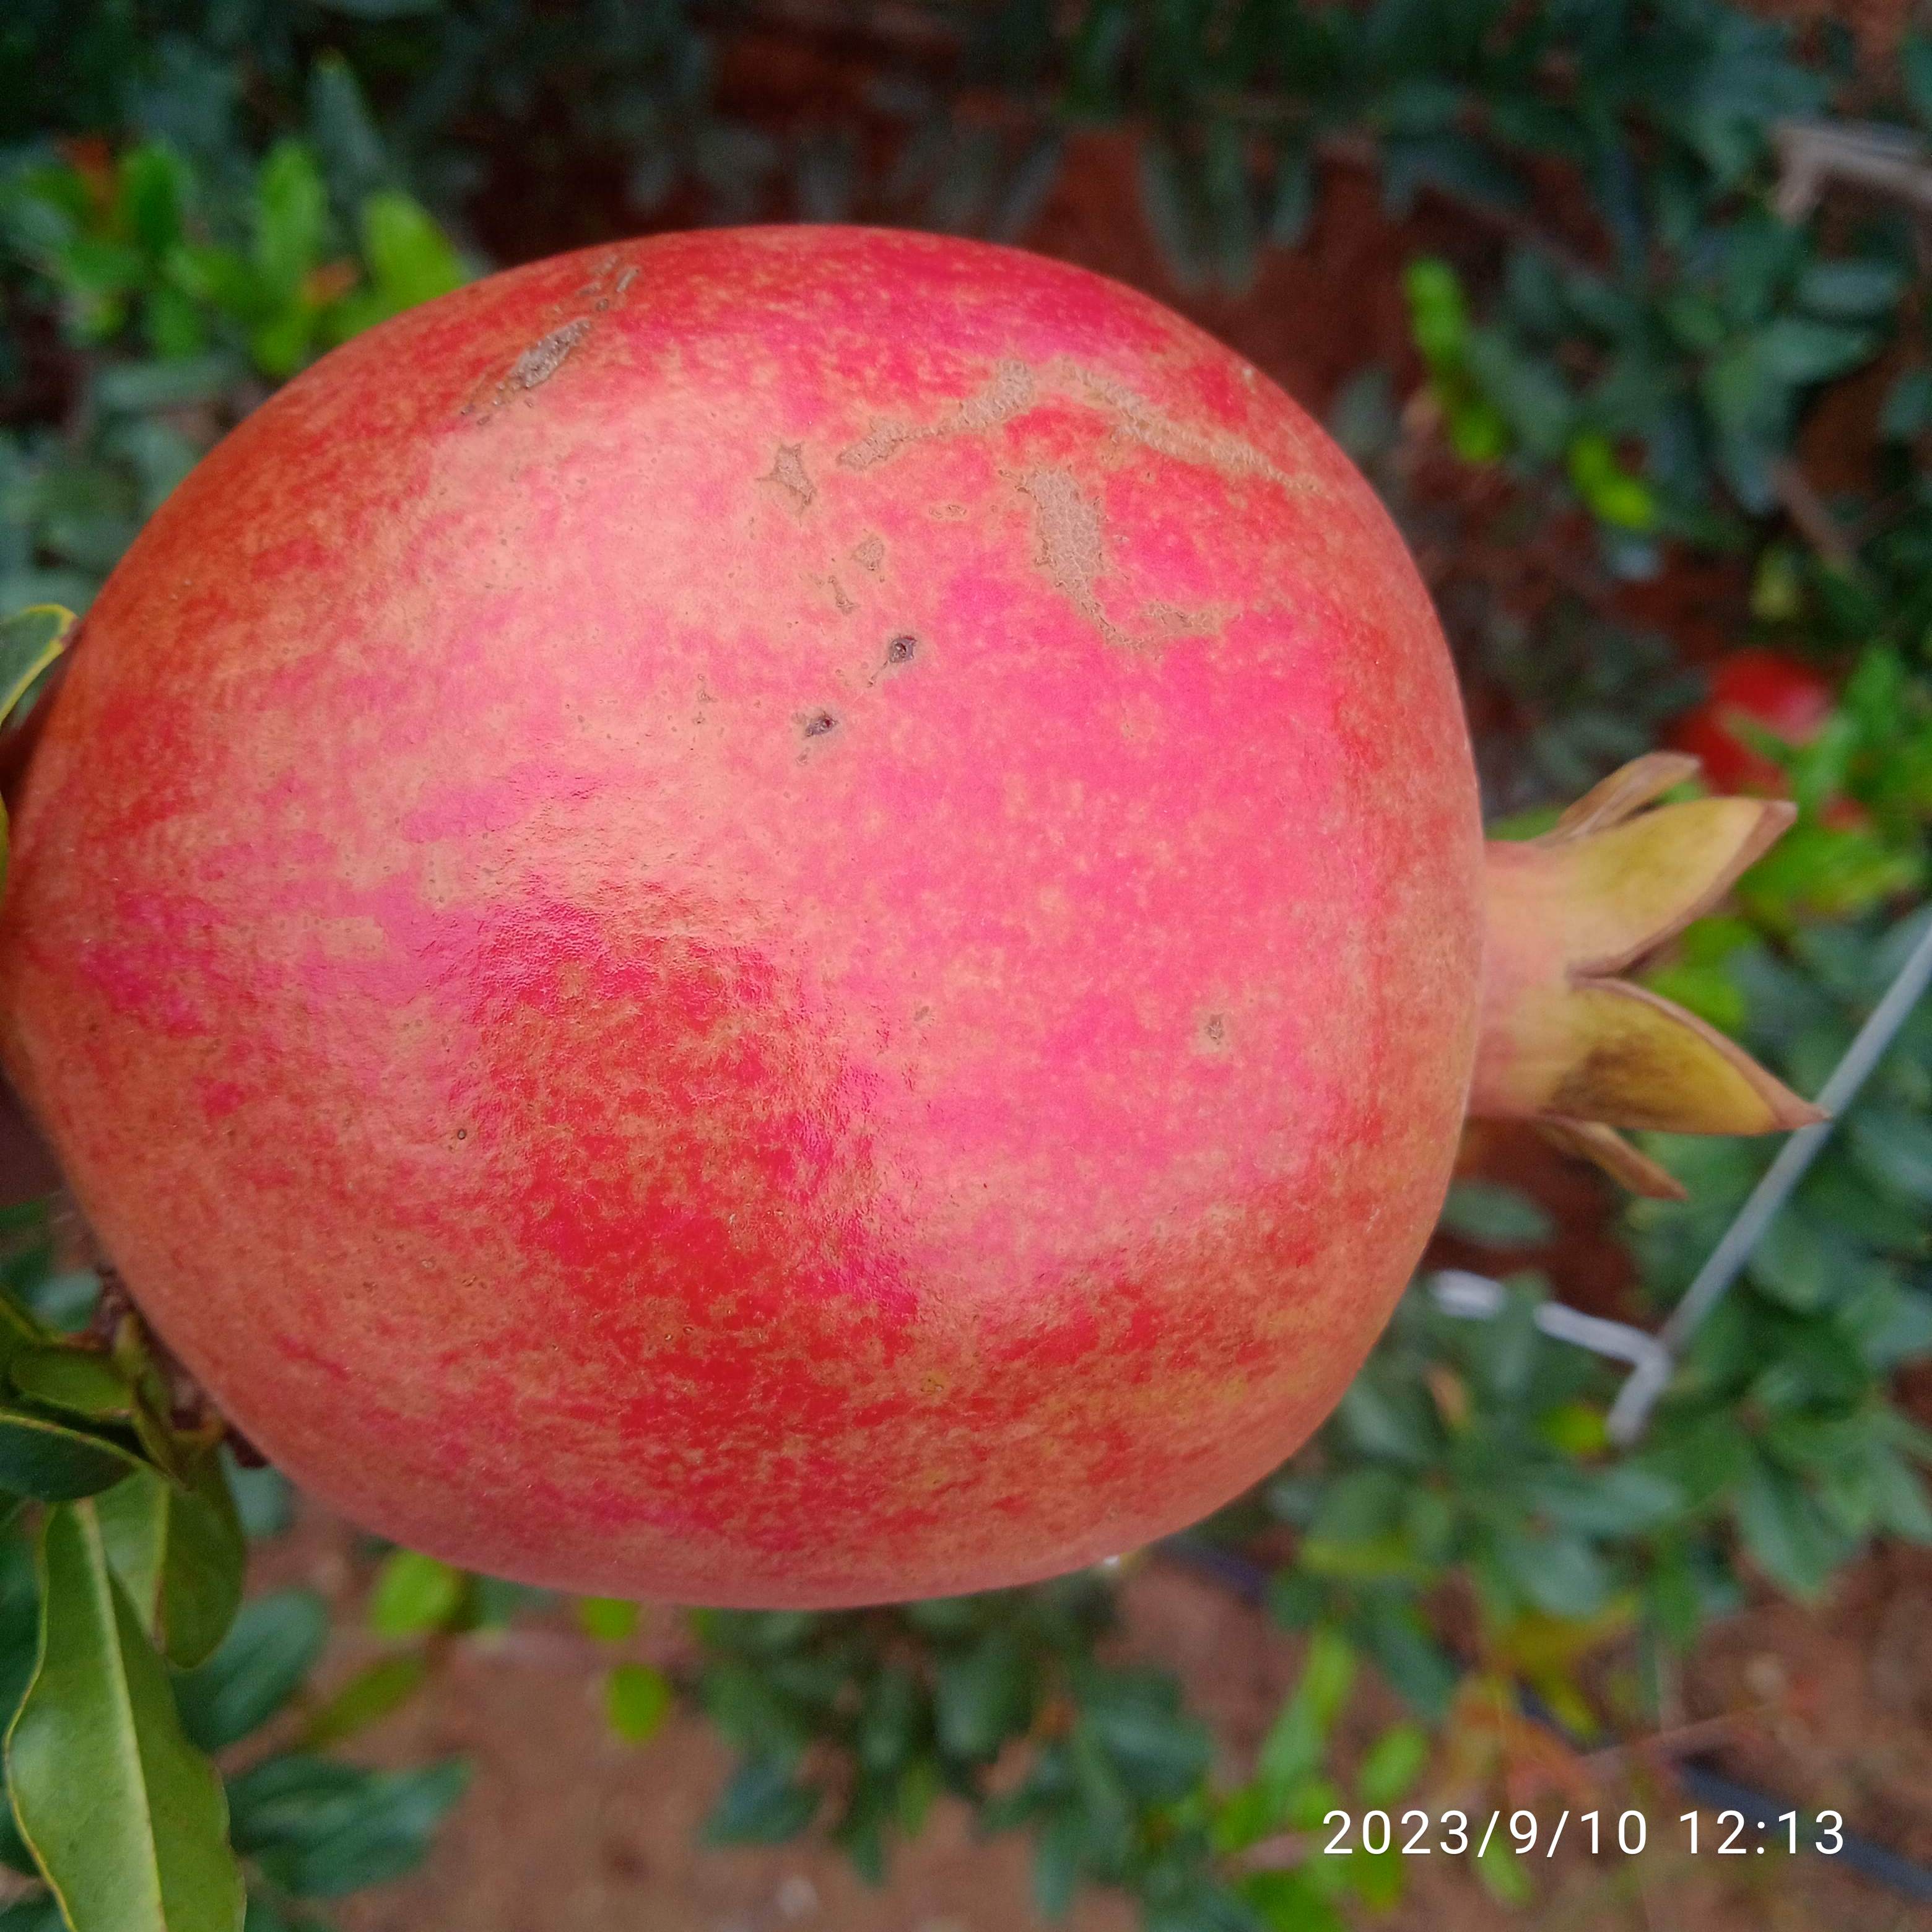
Label: Healthy